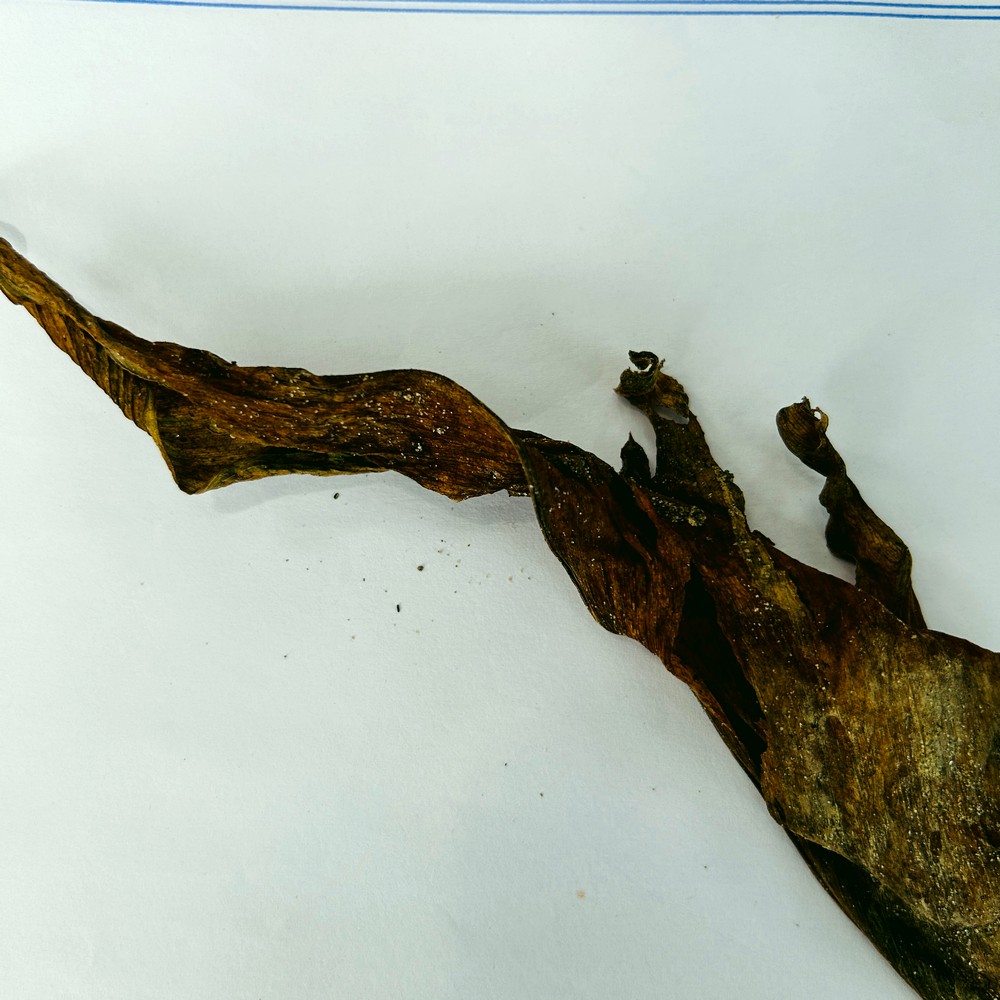
Label: Dry Leaf